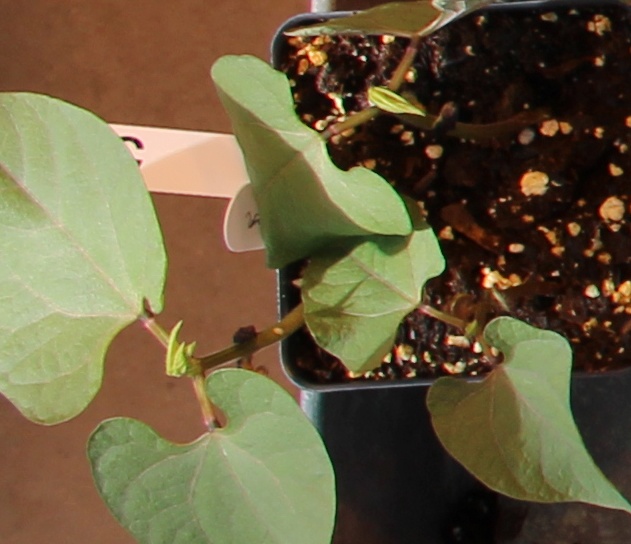
Label: Blackbean